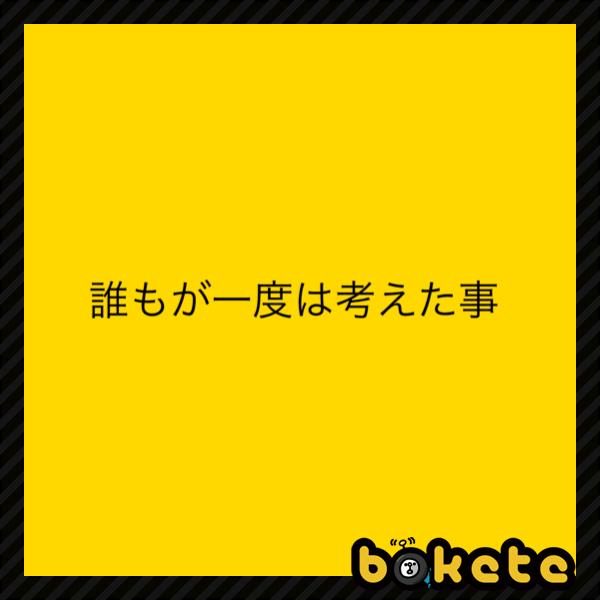
回答: もし隠しカメラがあってもいいように、かっこいい行動とる